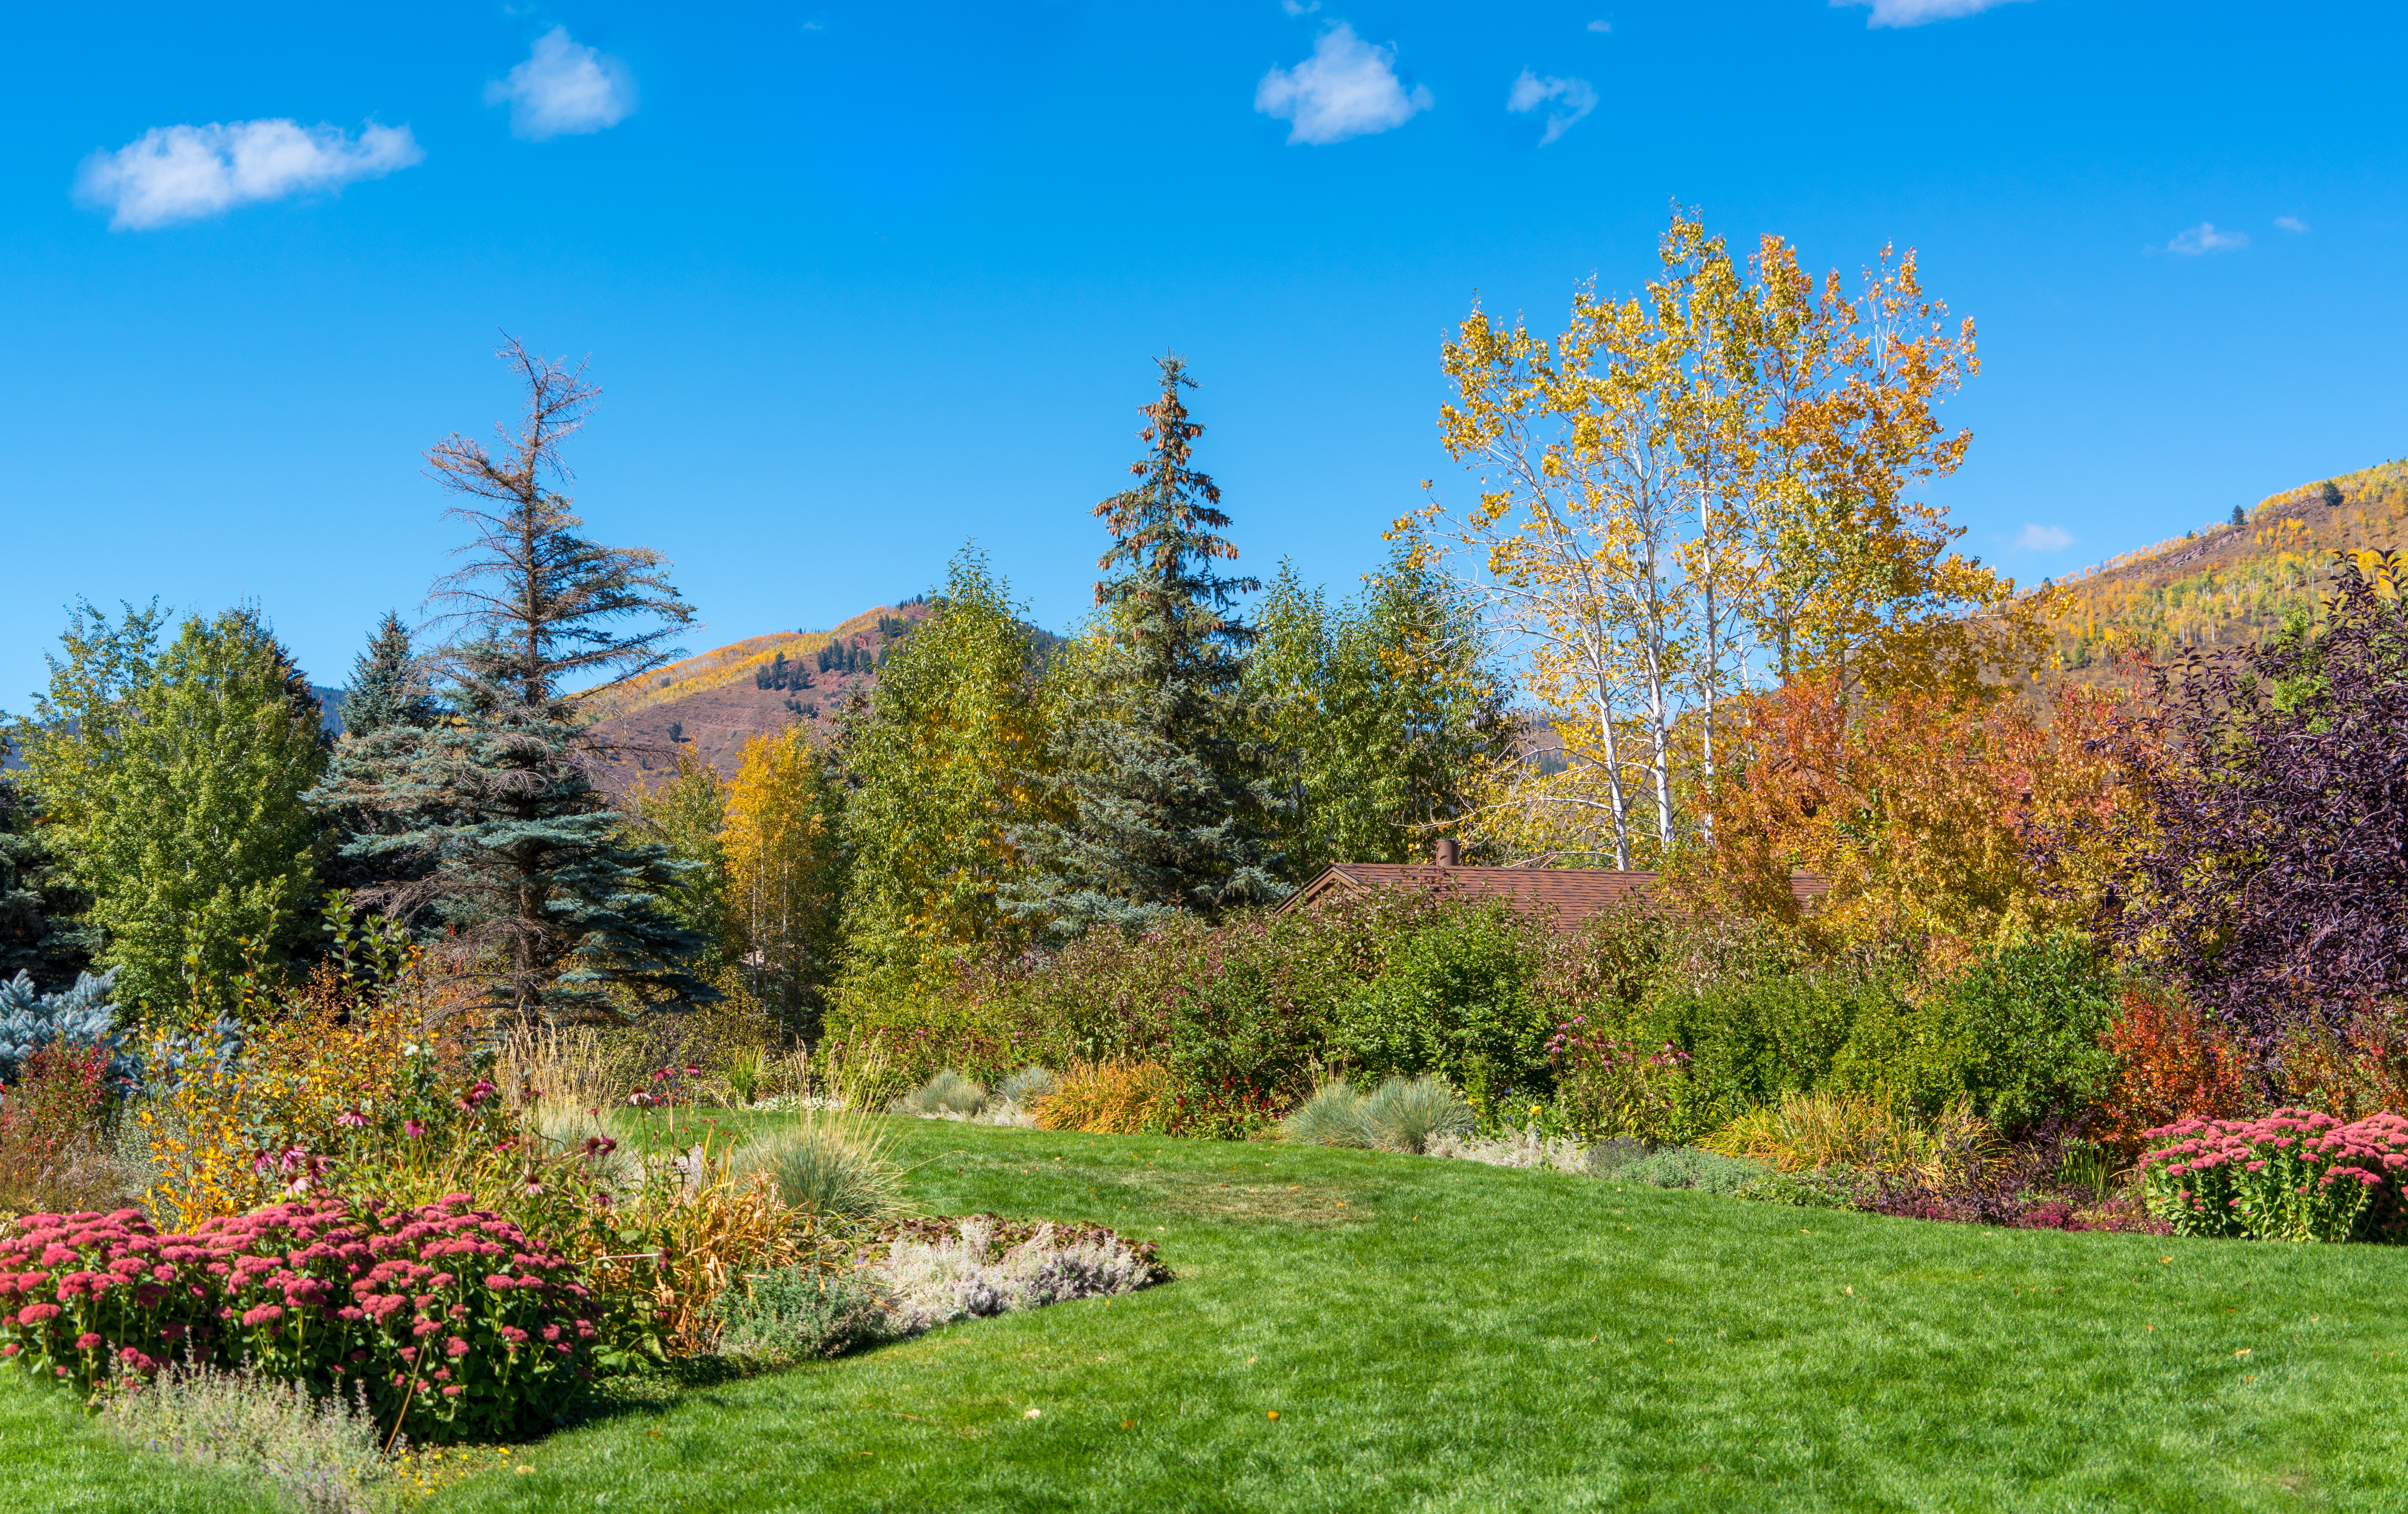
landscape, tree, nature, forest, grass, outdoor, person, mountain, people, plant, hiking, lawn, meadow, prairie, leaf, flower, travel, foliage, young, scenic, autumn, scenery, usa, garden, season, activity, children, colorado, happy, grassland, playground, shrub, woodland, ecosystem, destination, vail, betty ford park, biome